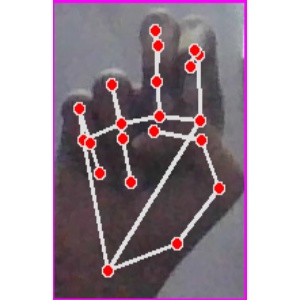
अक्षर: ह